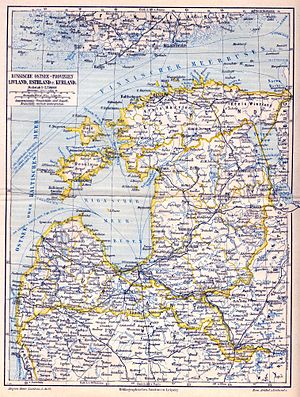
Kurland guvernement
Kurland guvernement, Livland guvernement og Estland guvernement
Kurland guvernements geografiske placering
Kurland guvernement var et af de tre baltiske guvernementer, der indgik i det Russiske Kejserrige, og hvis territorie i dag er en del af Letland.